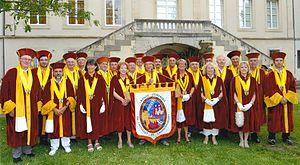
La Grande Confrérie du Cassoulet de Castelnaudary
Le cassoulet est une spécialité régionale du Languedoc, à base de haricots secs, généralement blancs, et de viande. À son origine, il était à base de fèves. Le cassoulet tient son nom de la cassole en terre cuite émaillée dite caçòla en occitan et fabriquée à Issel.